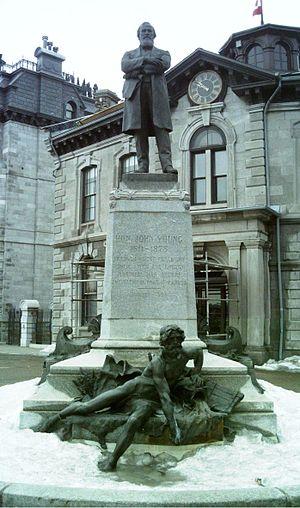
Monument à John Young, à Montréal, par Louis-Philippe Hébert, 1908. - Vieux-Montréal
Le Monument à John Young est une composition de bronzes et de granit située dans le Vieux-Montréal. Il rappelle l'importance de John Young pour le port de Montréal.
La rue Saint-Pierre est une voie de Montréal.